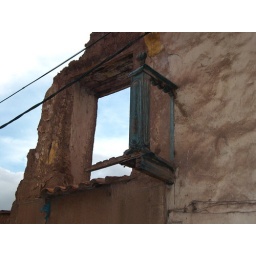
Old balcony in a Cuzco street